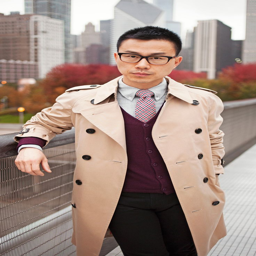
art of garment is a celebration of the trench coat and the people who wear it , showcasing individual style from around the globe .